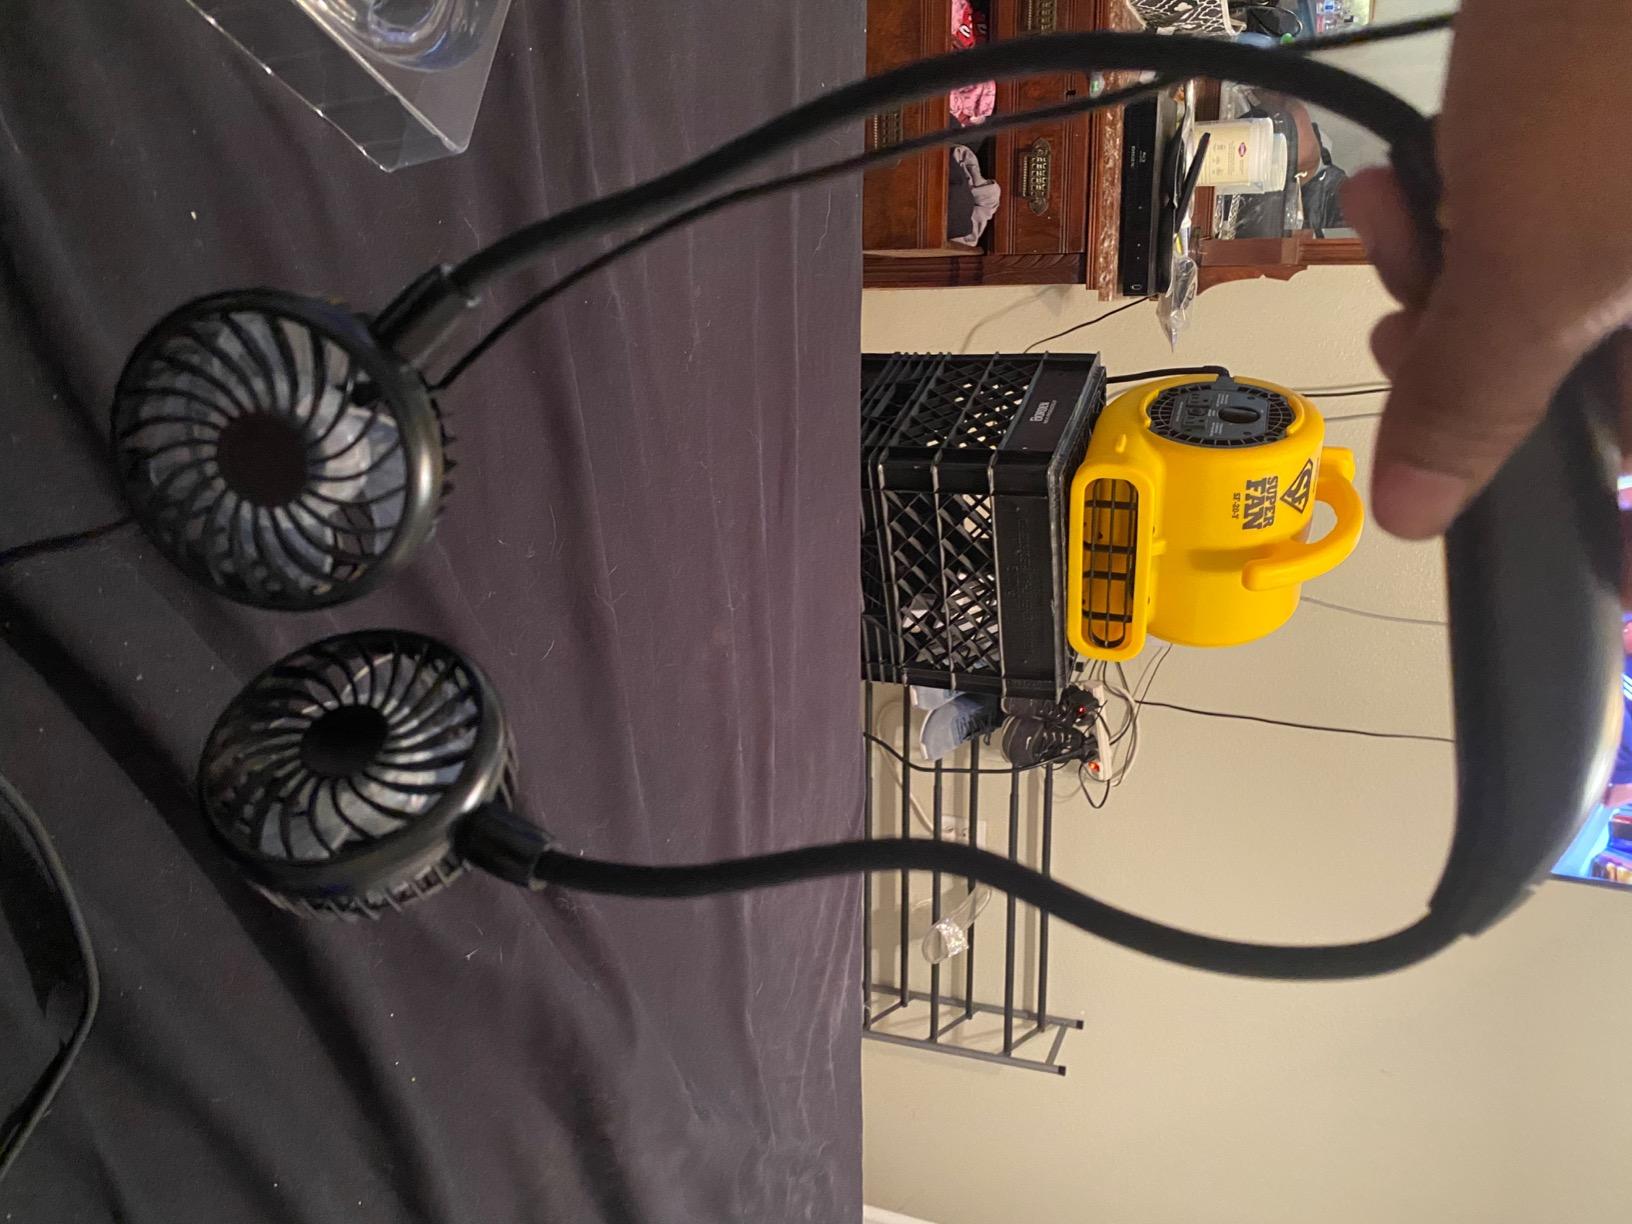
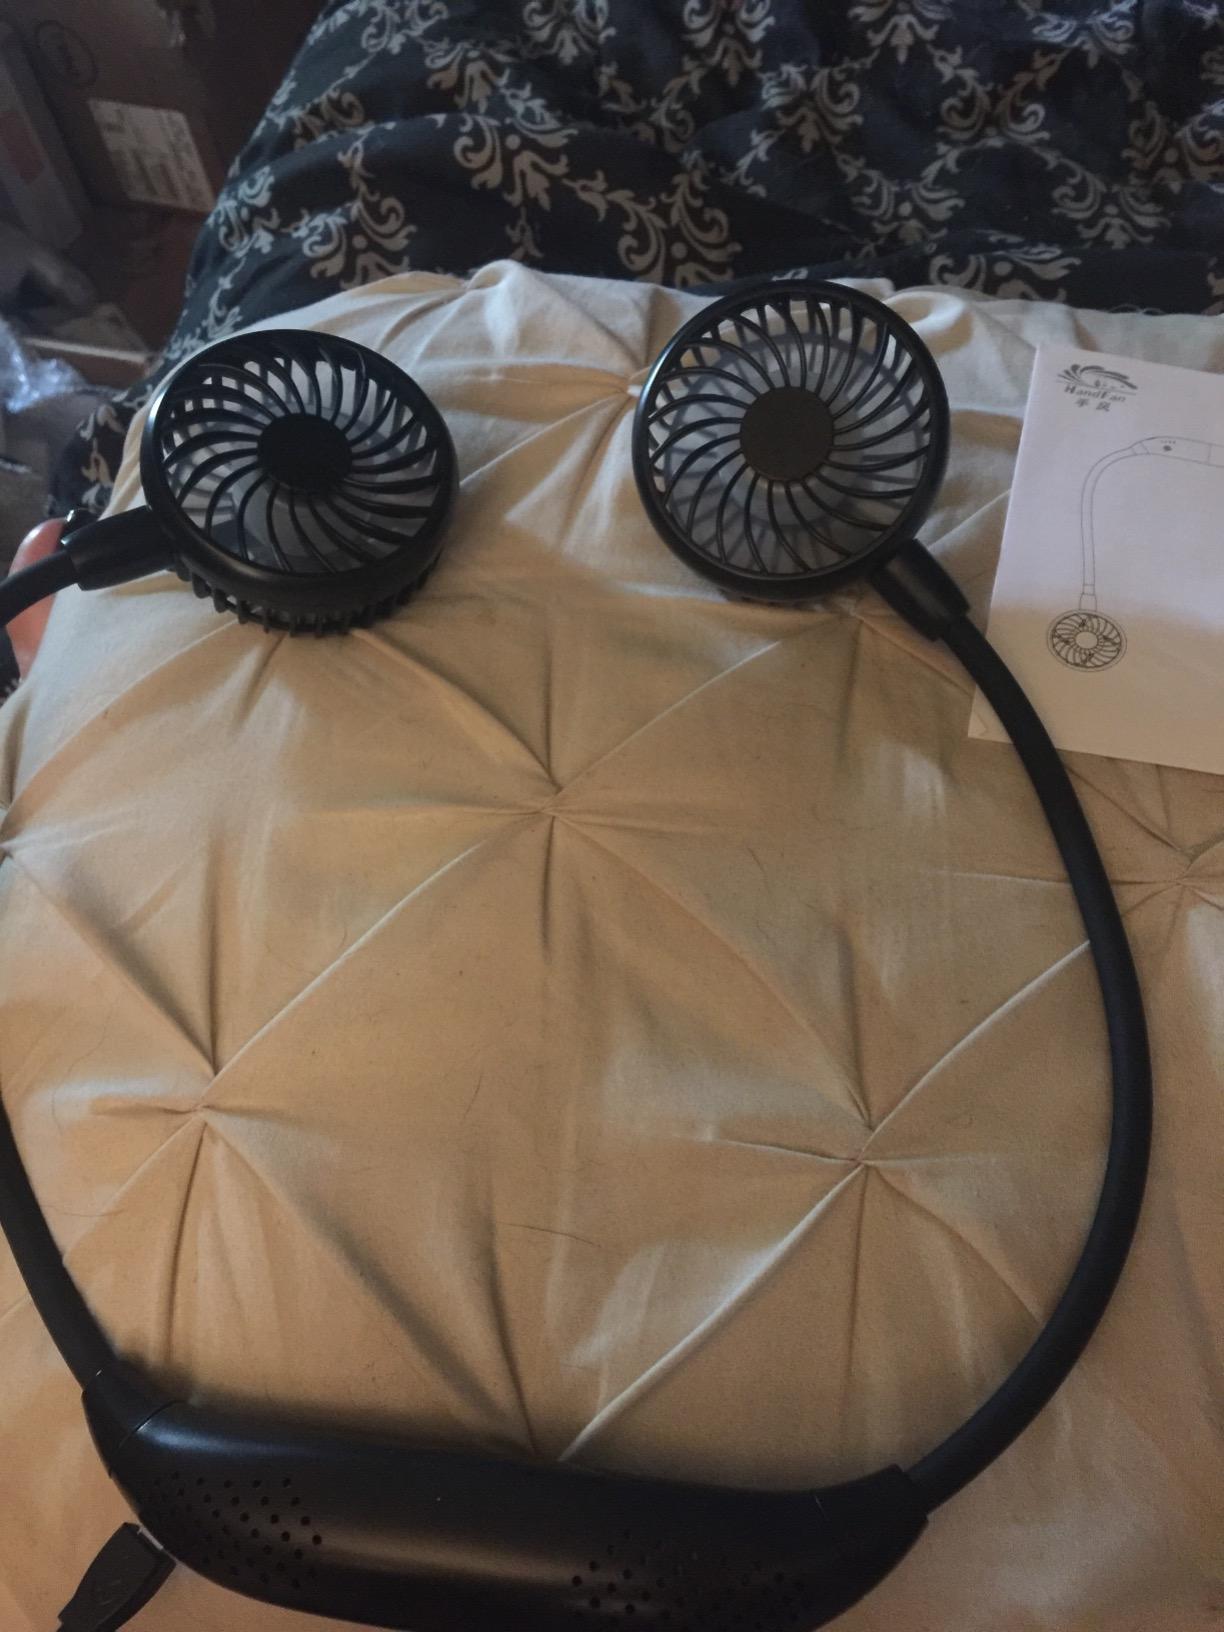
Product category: fan
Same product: yes